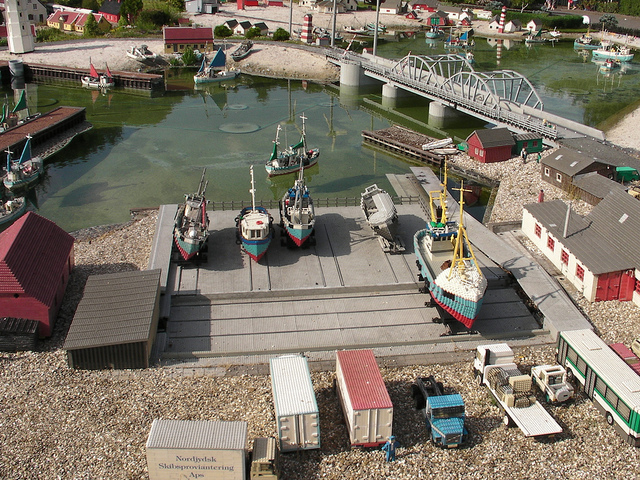
A miniature scene with a small boat dry dock area.